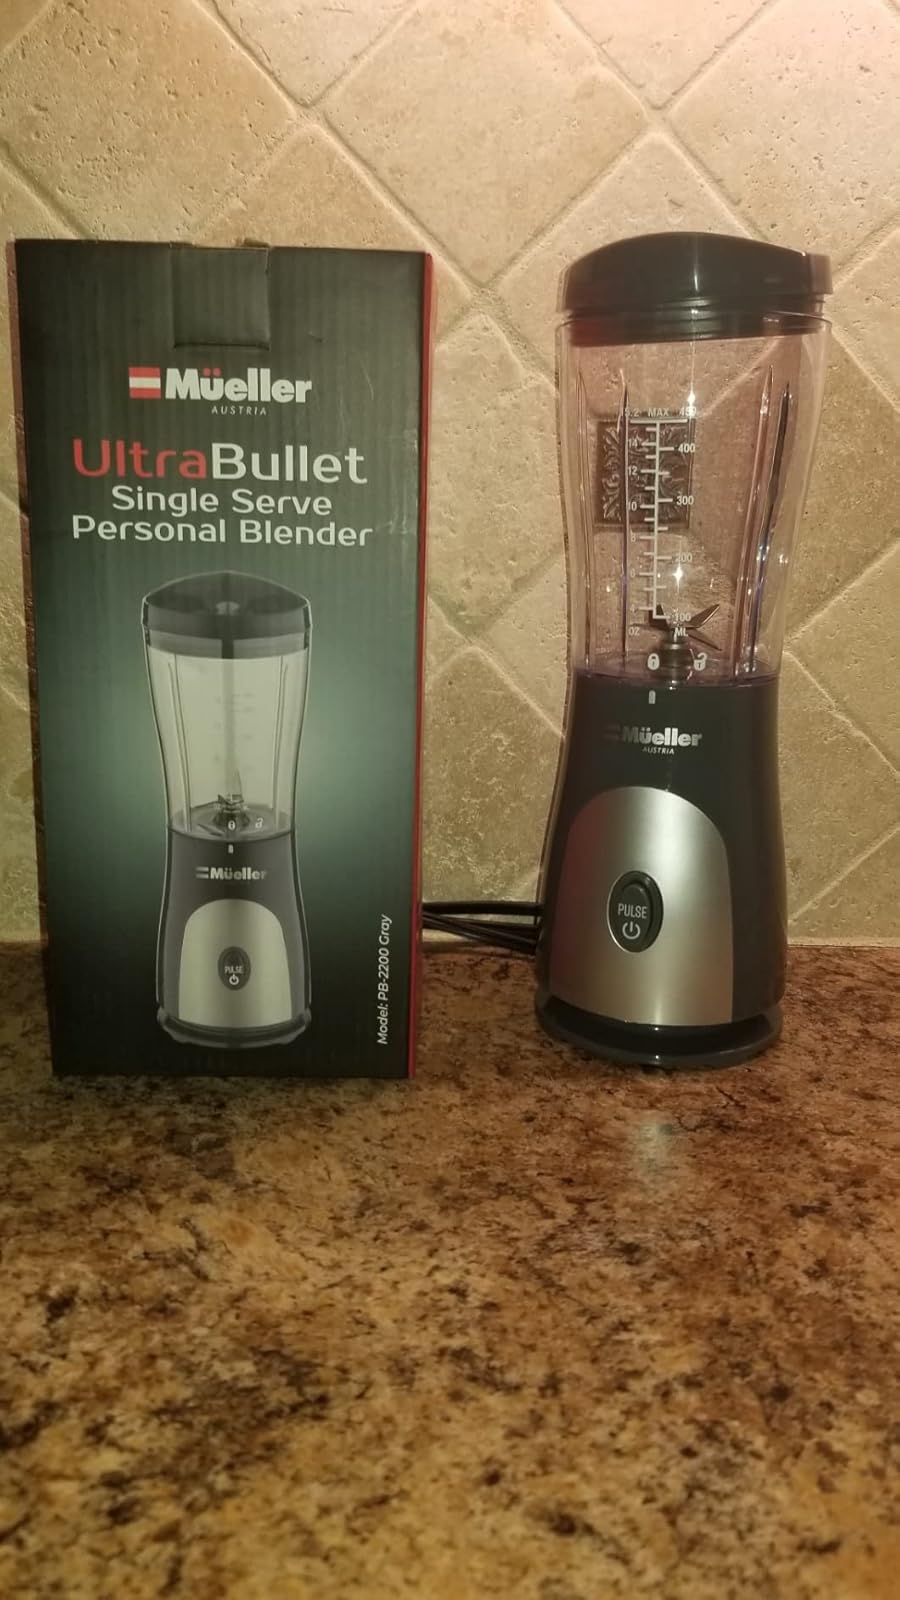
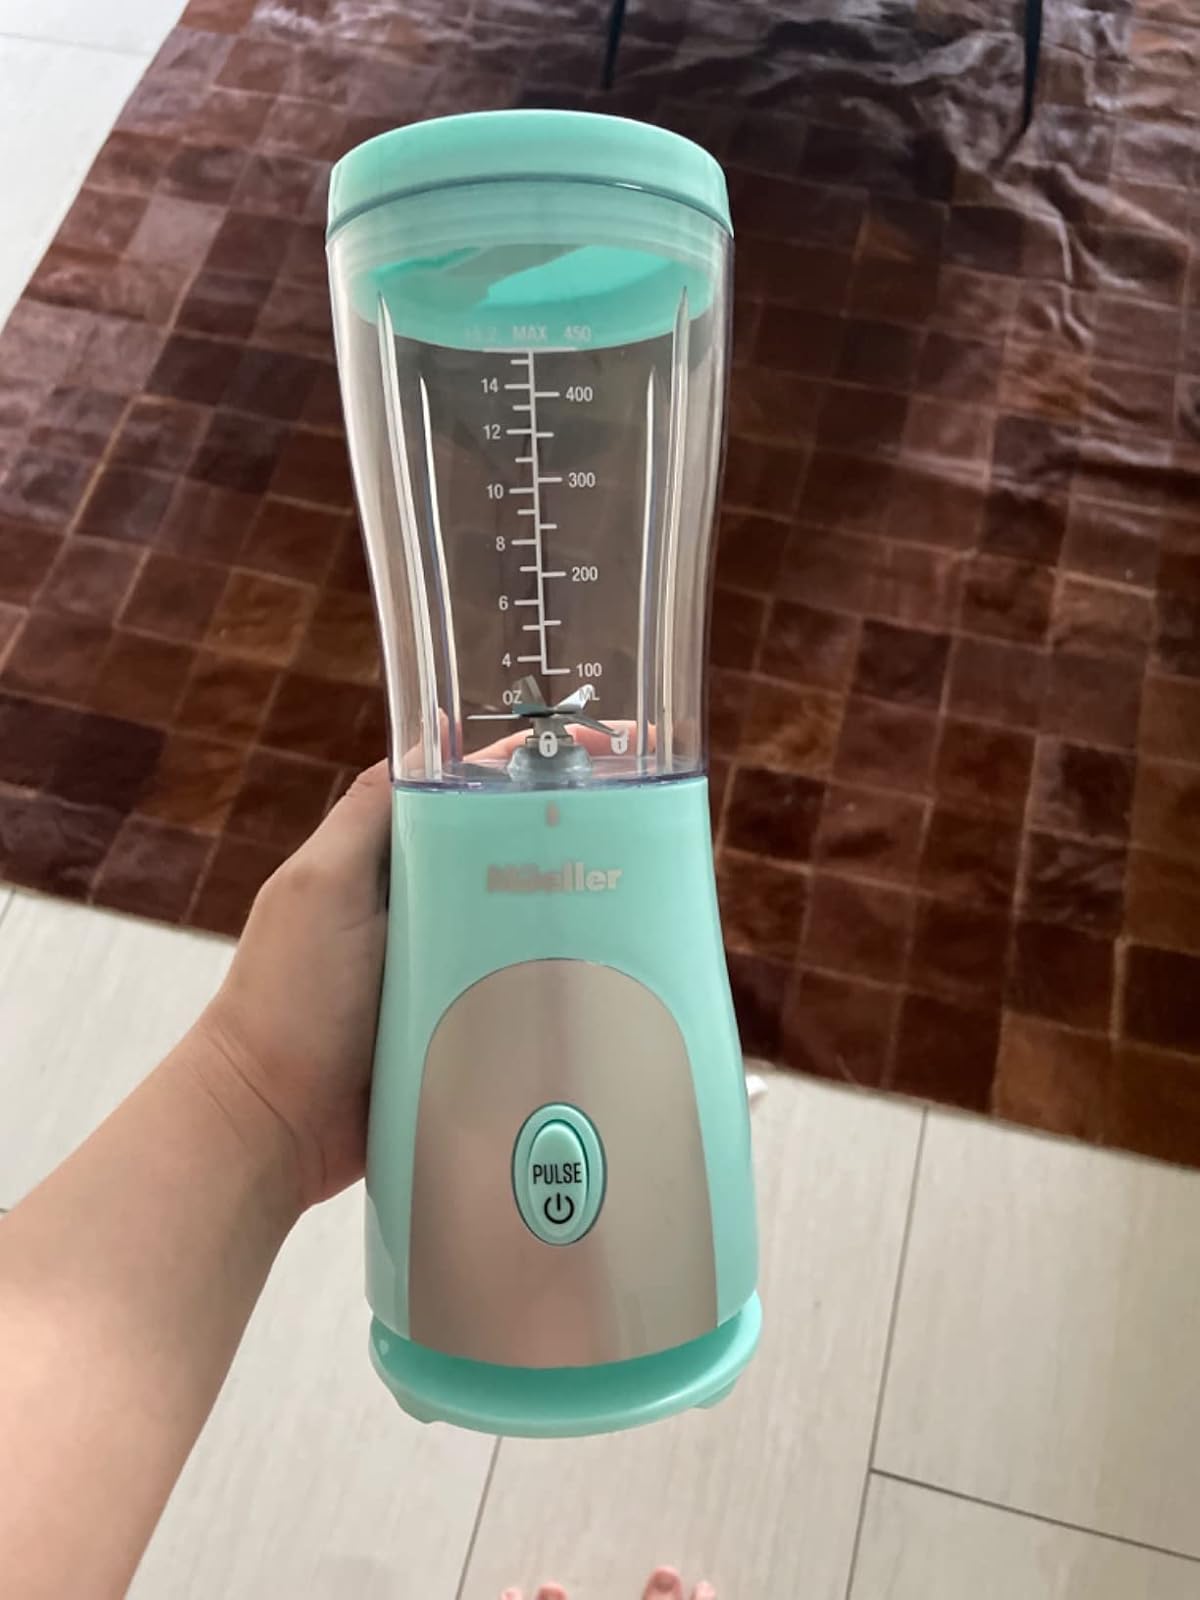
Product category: items_blender
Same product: no